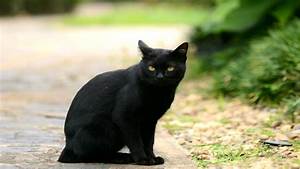
Label: cat